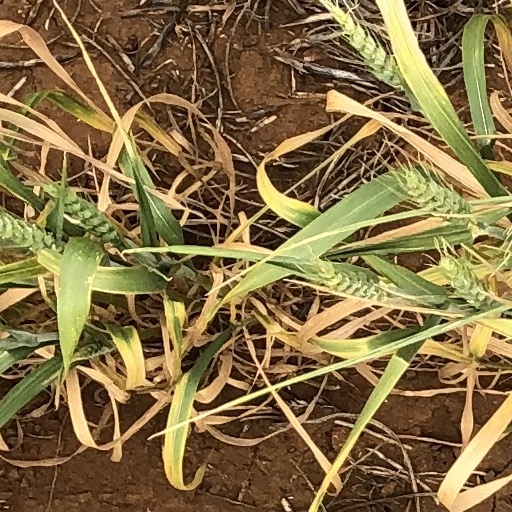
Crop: wheat